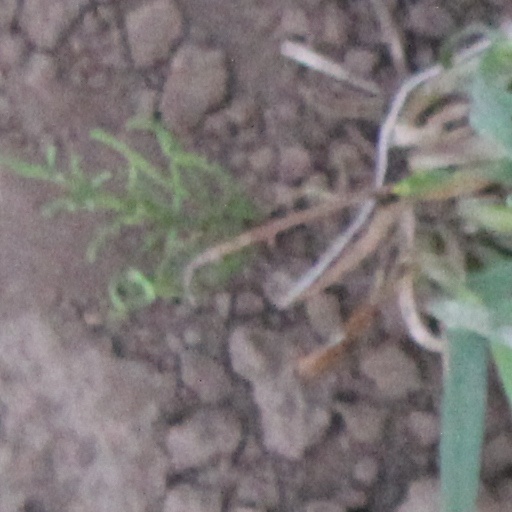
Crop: wheat